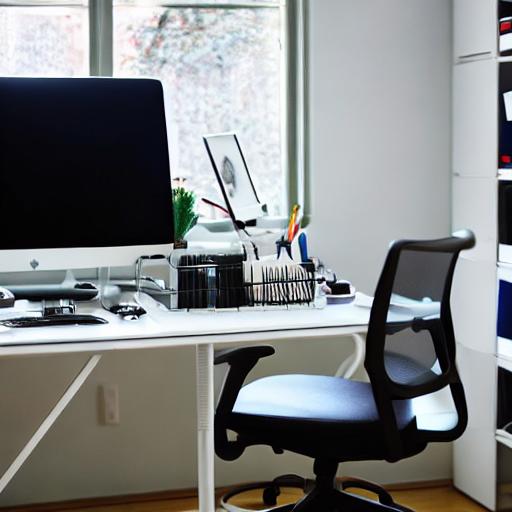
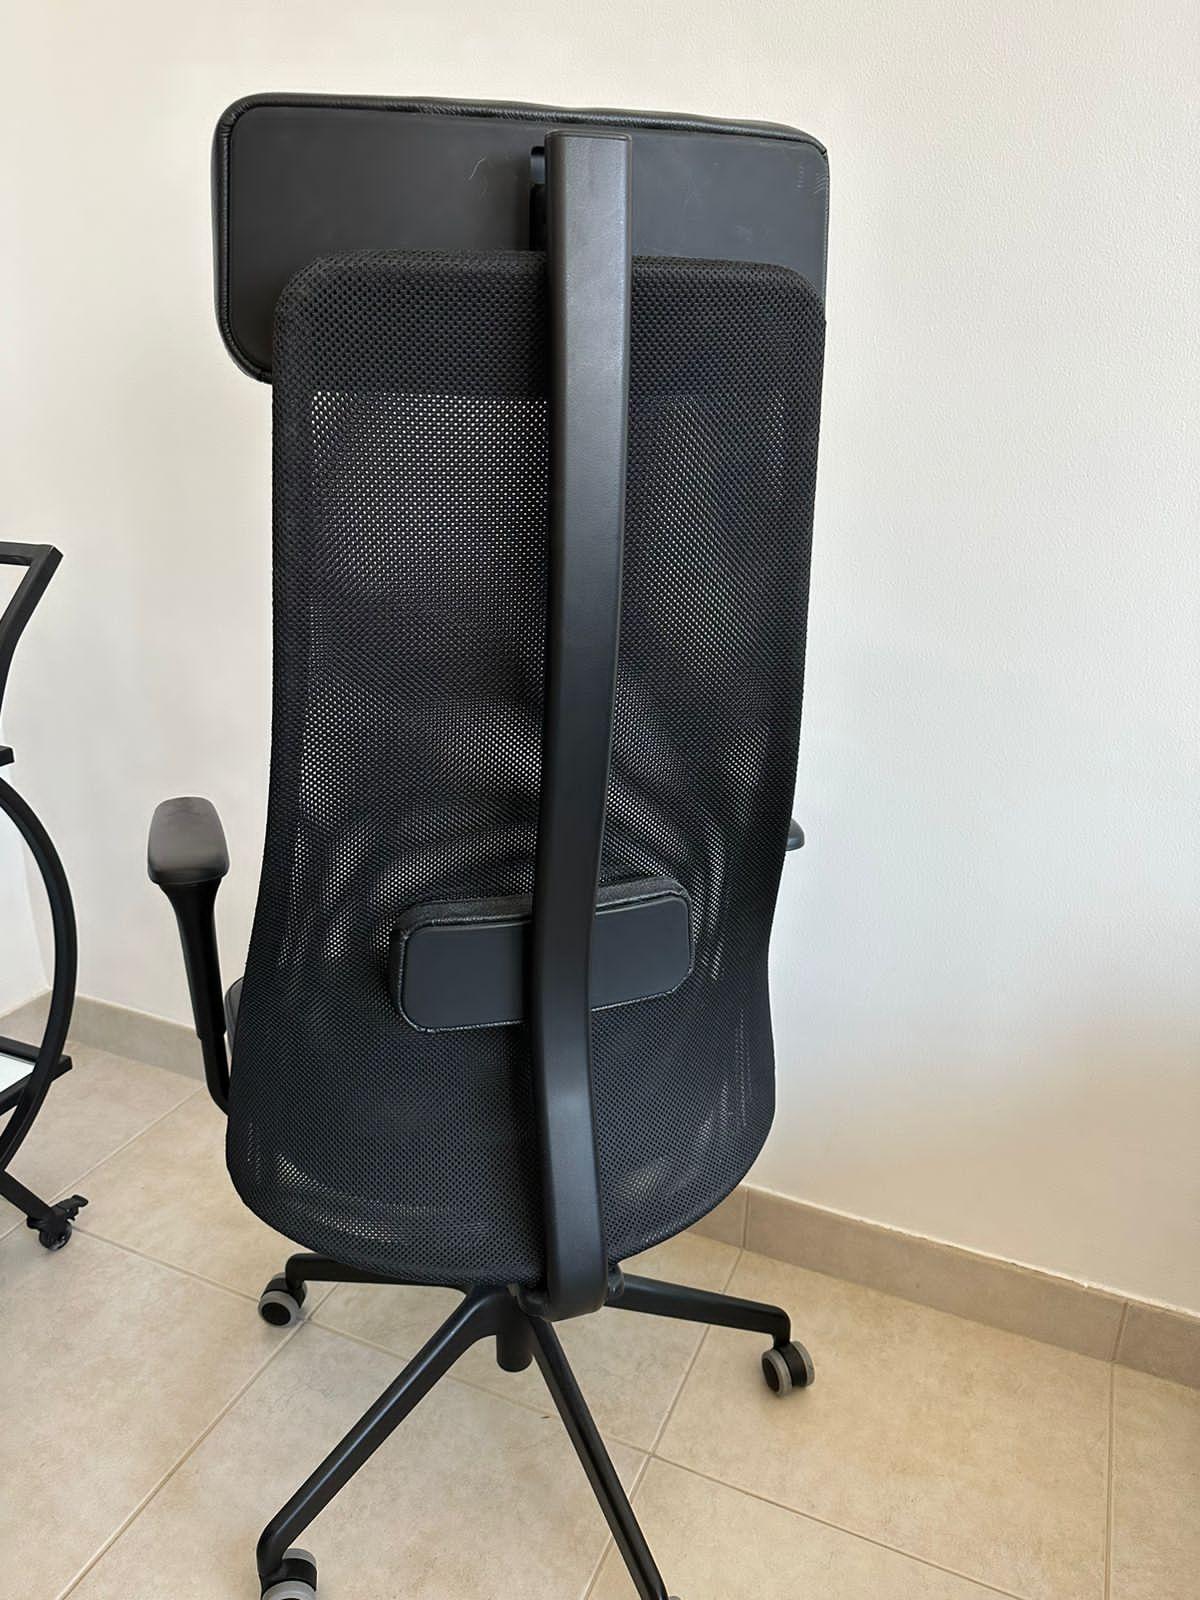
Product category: items_chair
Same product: no